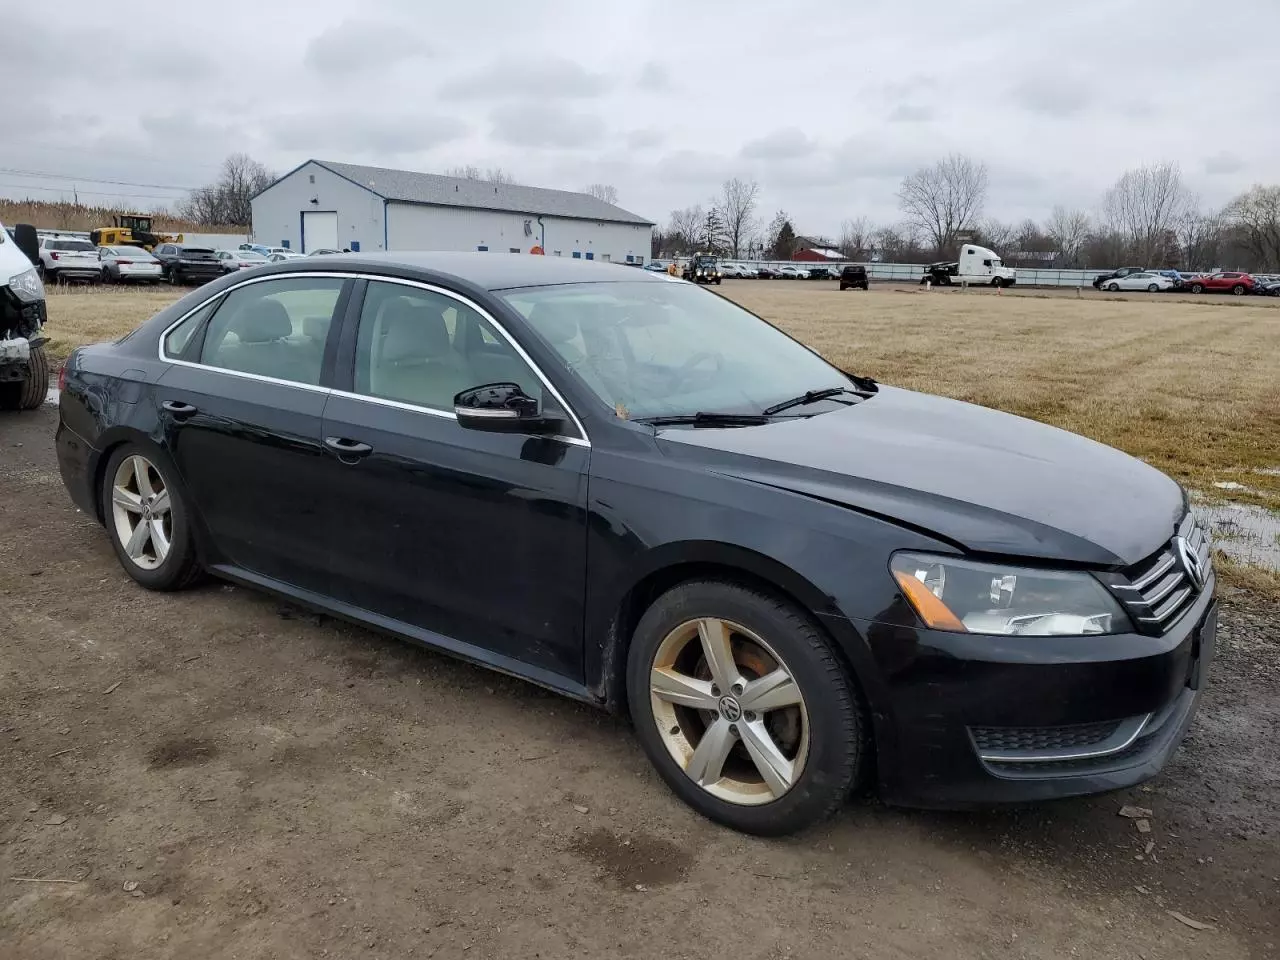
Aucun dommage détecté.
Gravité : aucun